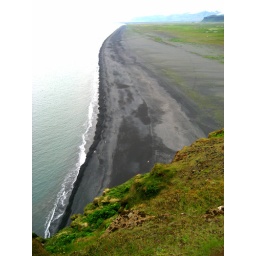
View of black sand beach from high above cliffs, southeast Iceland